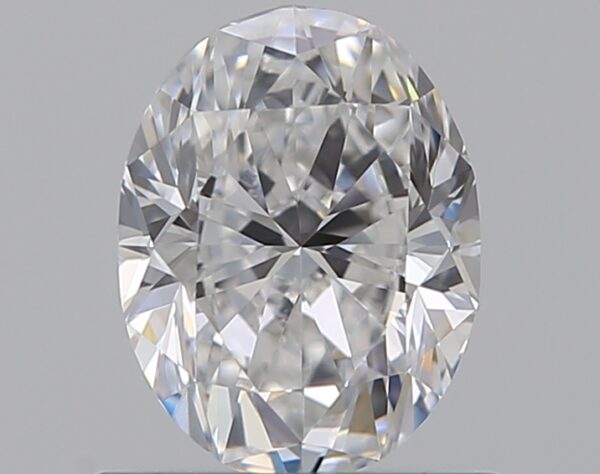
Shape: oval
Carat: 0.7
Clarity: VS1
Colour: D
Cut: GD
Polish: EX
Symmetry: GD
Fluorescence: F
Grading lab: GIA
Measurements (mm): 6.43 x 4.86 x 3.21